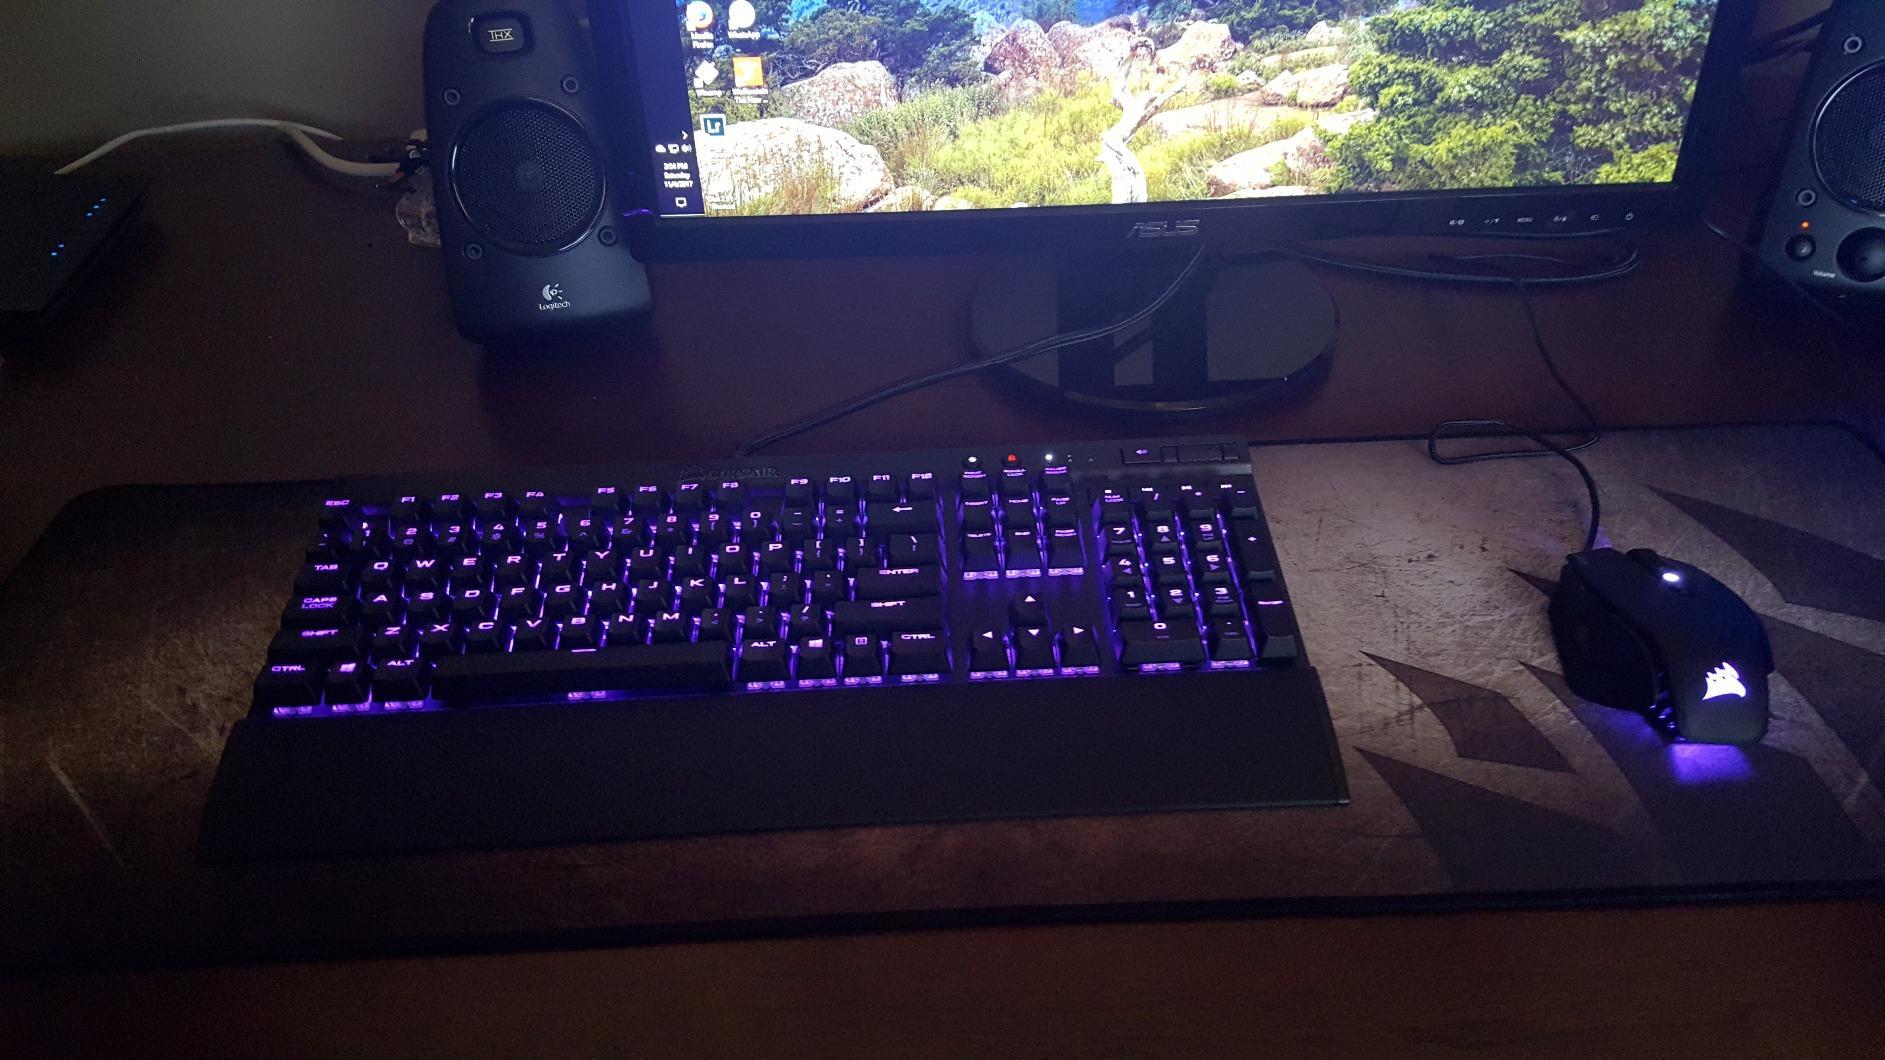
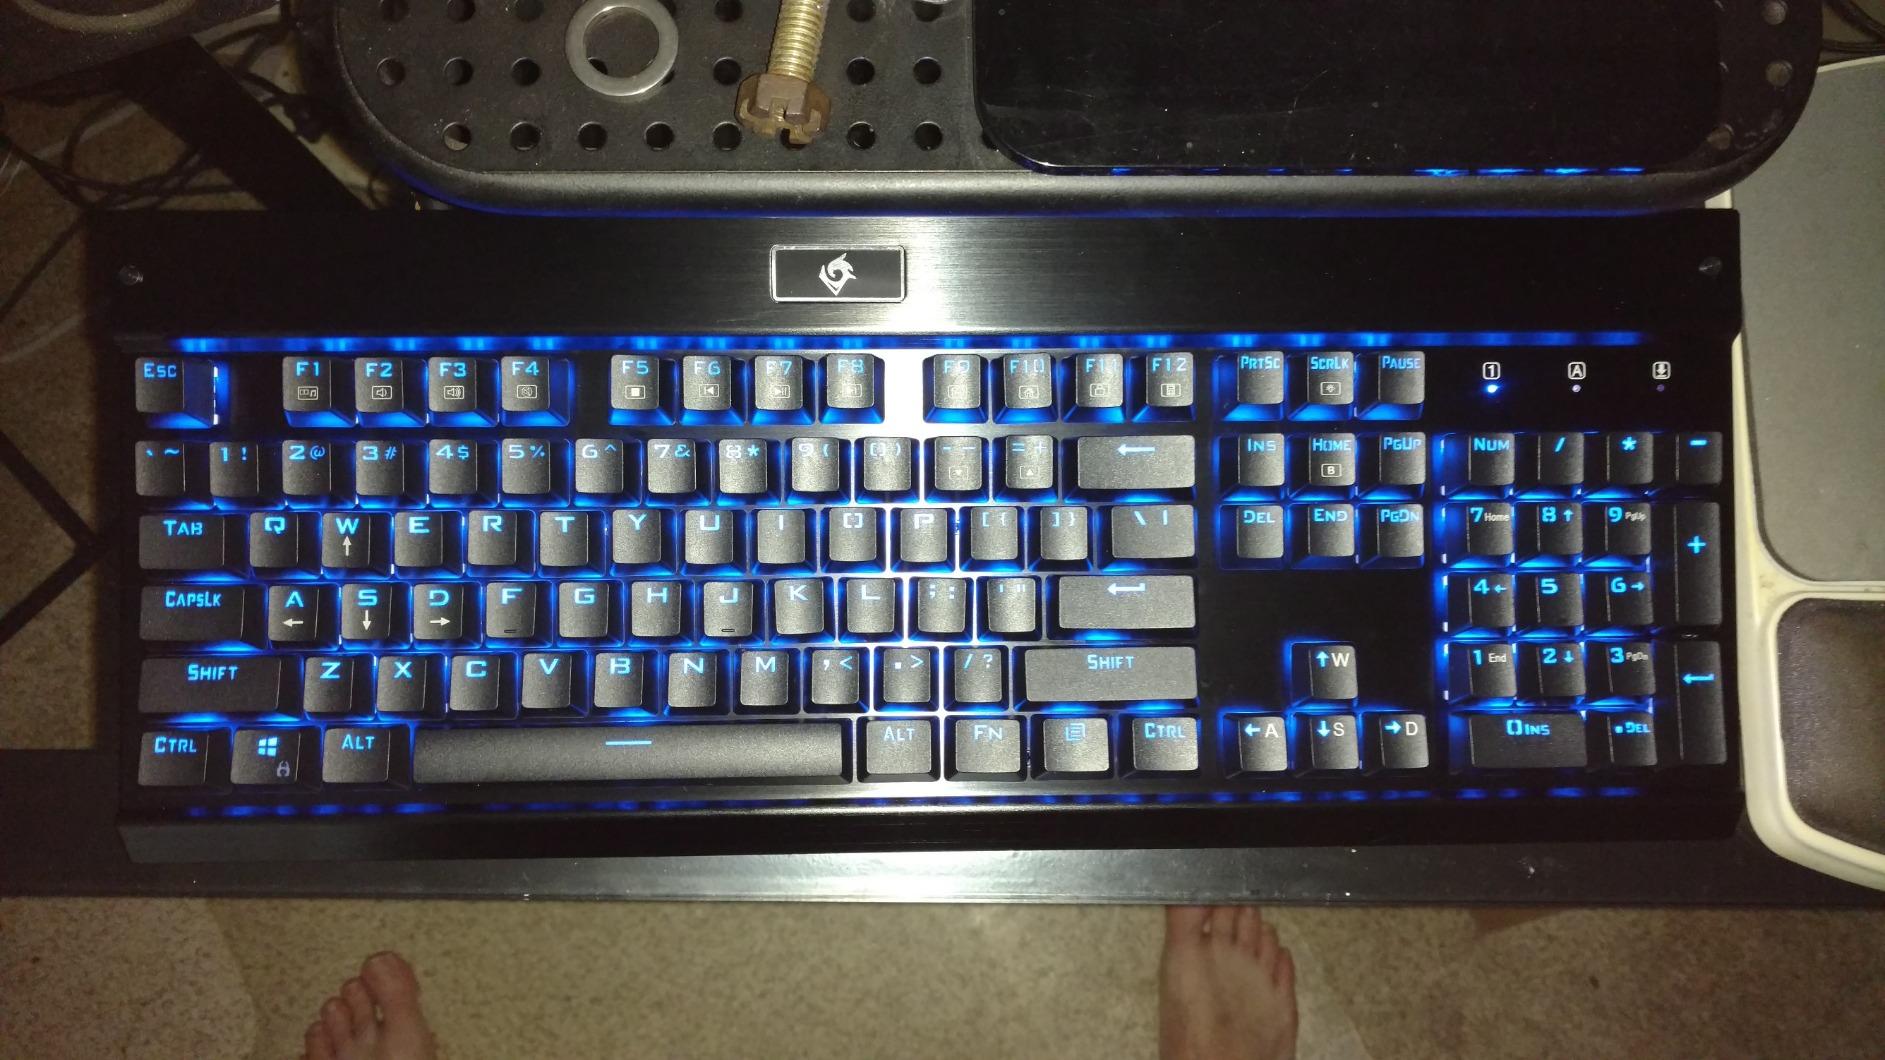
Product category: keyboard
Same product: no